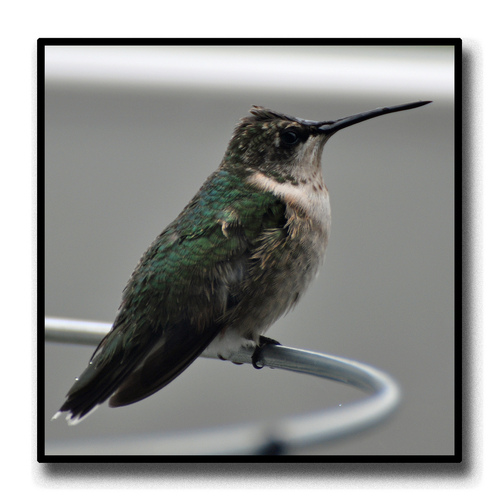
this small bird has an extra long beak compared to its body.
this gray bird has green on its back and wings and it has a very long and very thin beak.
this little bird with blue-green feathers on his back has an angular head and a long, straight bill.
a small bird with a long, thin and sharp bill and green coverts with grey primaries and a light taupe belly.
a small gray bird with hints of green and a long black beak.
this bird has wings that are black and grey and has a long black bill
this particular bird has a gray belly and white breasts and green secondaries
this bird has wings that are black and has a long bill
this dark green bird has a tan breast and belly, and a very long, narrow pointed bill.
this bird has wings that are green and has a long bill
Species: Ruby Throated Hummingbird